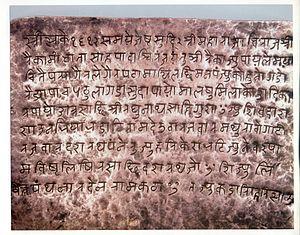
Royaume de Khasa-Malla, communément appelé sous le nom Royaume Khasa, était un royaume du sous-continent indien, établi dans le Népal actuel autour du XIᵉ siècle. Il était gouverné par des rois de la famille "Malla". Les rois de Khasa Malla ont dirigé les parties occidentales du Népal du XIᵉ siècle jusqu'au XIVᵉ siècle. L'inscription de Khajuraho datant de 954 ap. J.-C déclare que le Royaume Khasa est équivalant au royaume Gauda du Bengale et à Pratihâra.